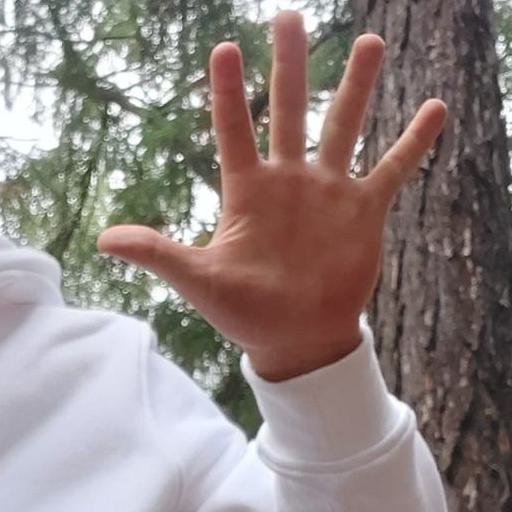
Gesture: palm